Bertrand's postulate

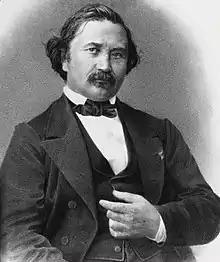
Joseph Louis François Bertrand

In number theory, Bertrand's postulate is the theorem that for any integer formula_1, there exists at least one prime number formula_2 with